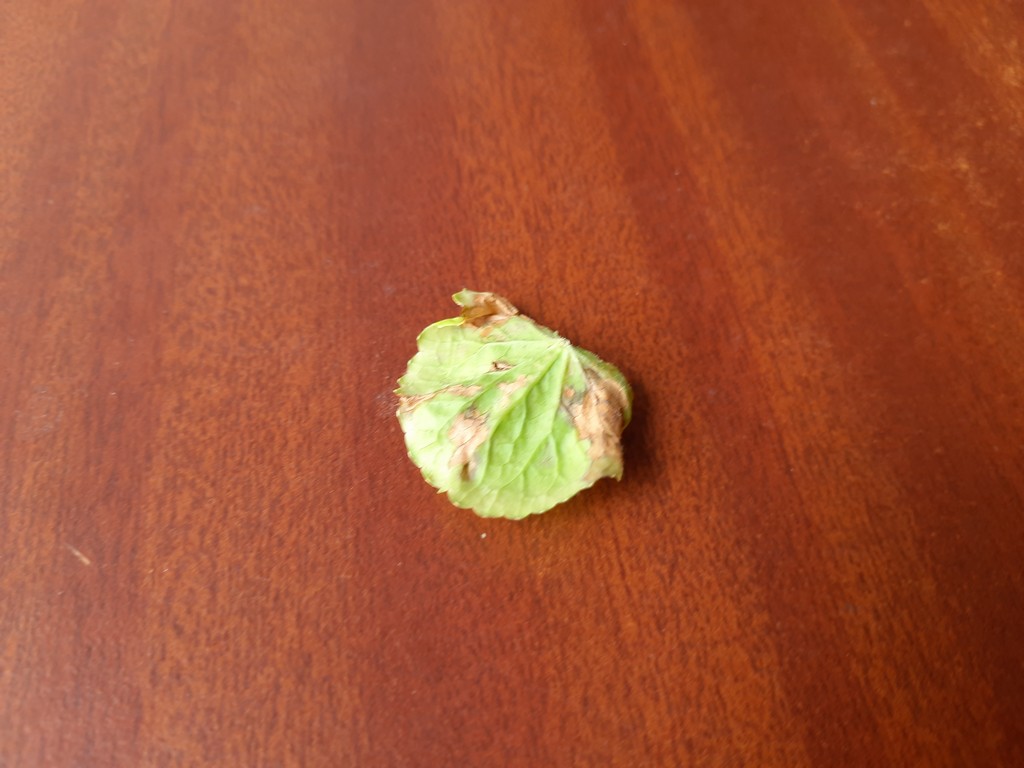
Label: Unhealthy